Nakamal

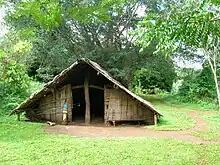
A small "nakamal" on Pentecost Island

A nakamal is a traditional meeting place in Vanuatu. It is used for gatherings, ceremonies and the drinking of kava.